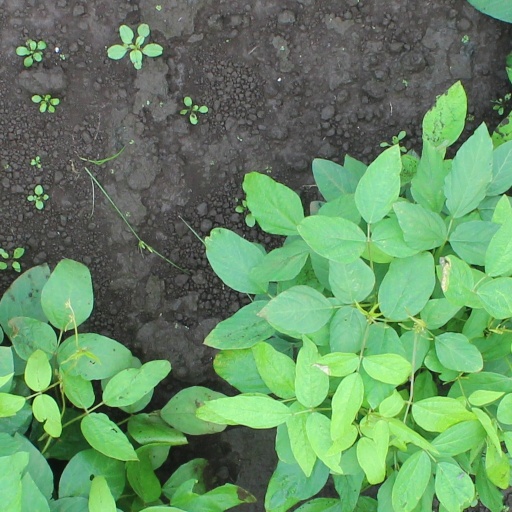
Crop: soybean